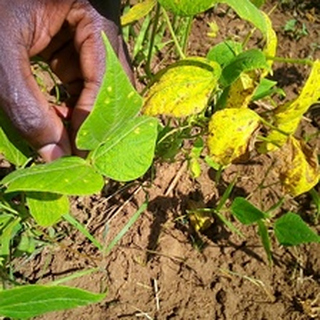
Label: bean_rust